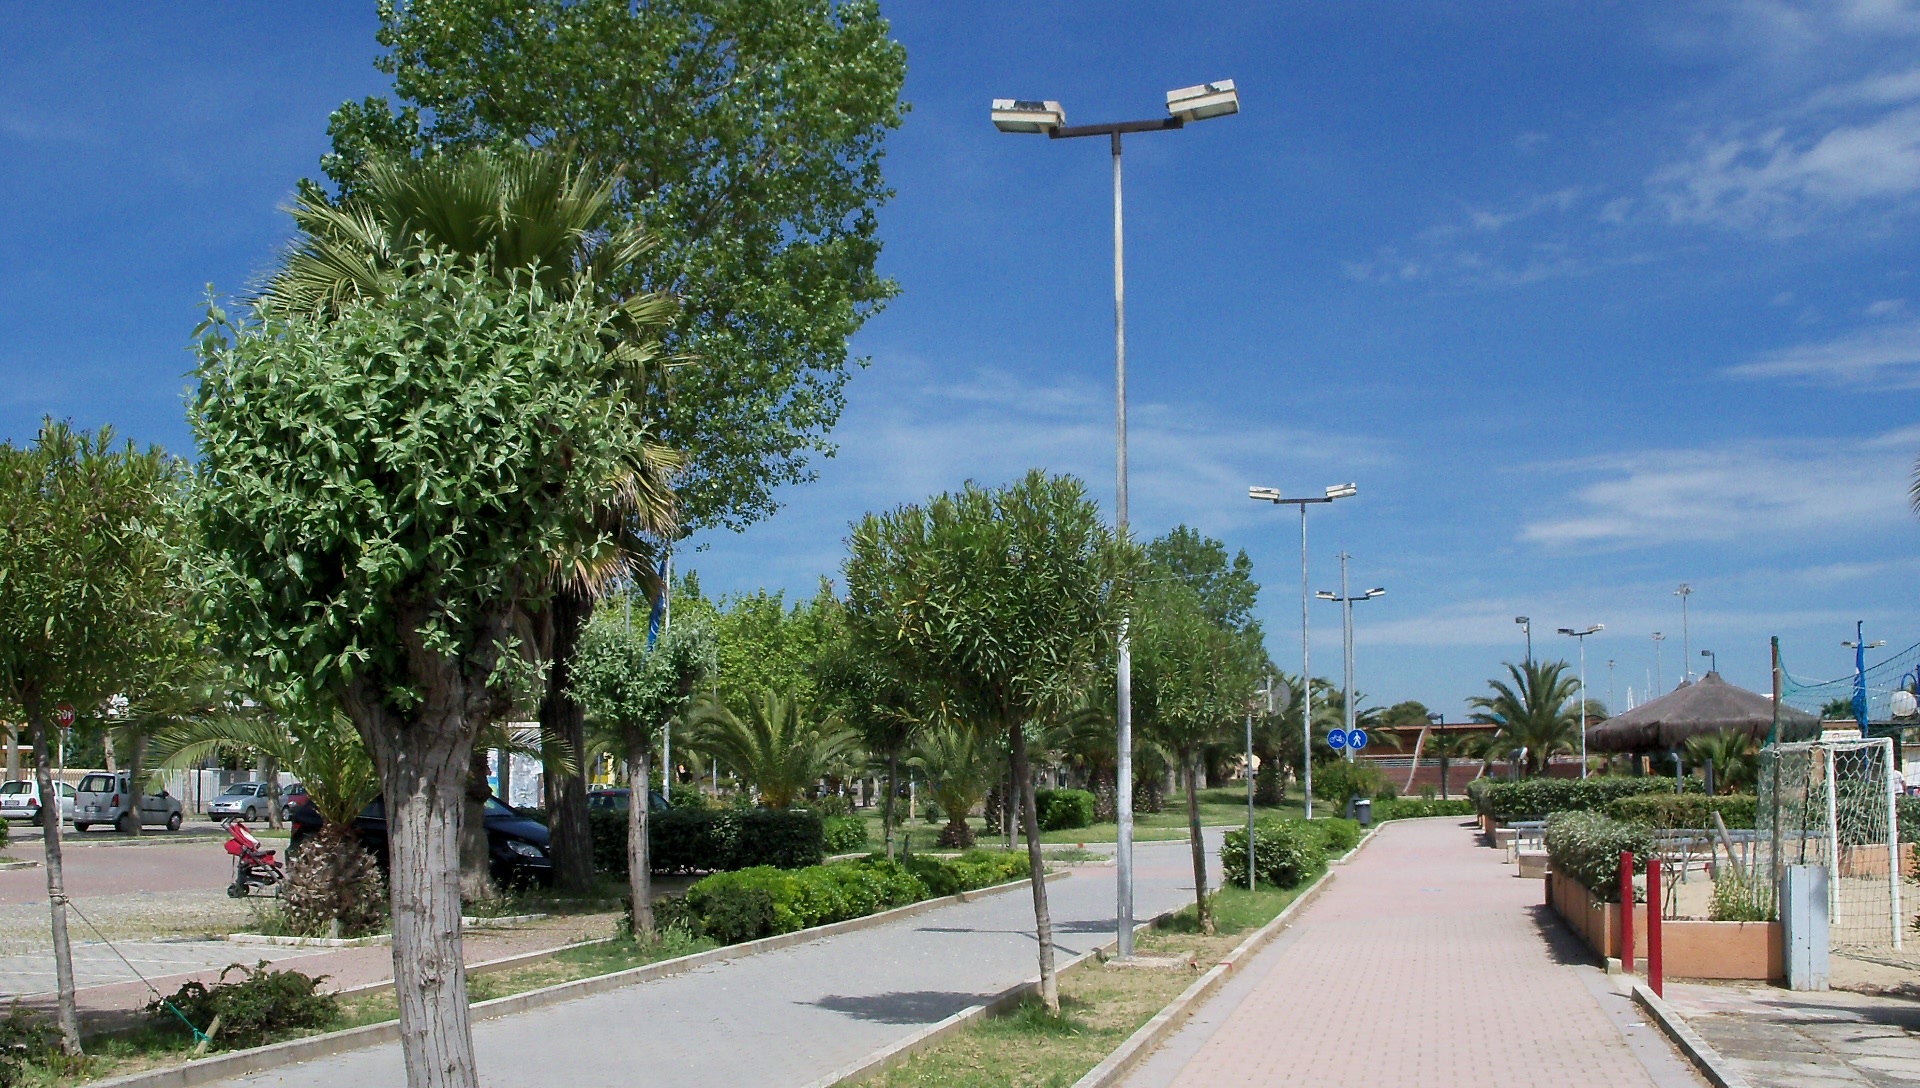
tree, sky, road, town, city, walkway, downtown, summer, suburb, plaza, italy, blue, street light, lighting, public space, bank, infrastructure, light fixture, day, town square, mood, esplanade, neighbourhood, residential area, human settlement